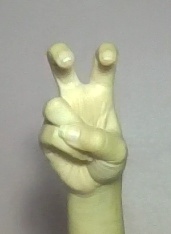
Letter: toot